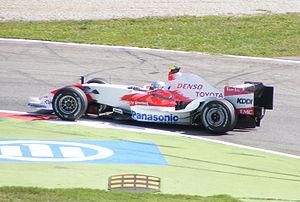
Jarno Trulli, né le 13 juillet 1974 à Pescara, est un pilote automobile italien. Il est notamment connu pour avoir disputé 252 Grands Prix de Formule 1 entre 1997 et 2011, et remporté une victoire lors du Grand Prix de Monaco 2004.
Le Grand Prix d'Italie 2007, disputé sur le circuit de Monza le 9 septembre 2007, est la 781ᵉ épreuve du championnat du monde de Formule 1 courue depuis 1950 et la treizième du championnat 2007.